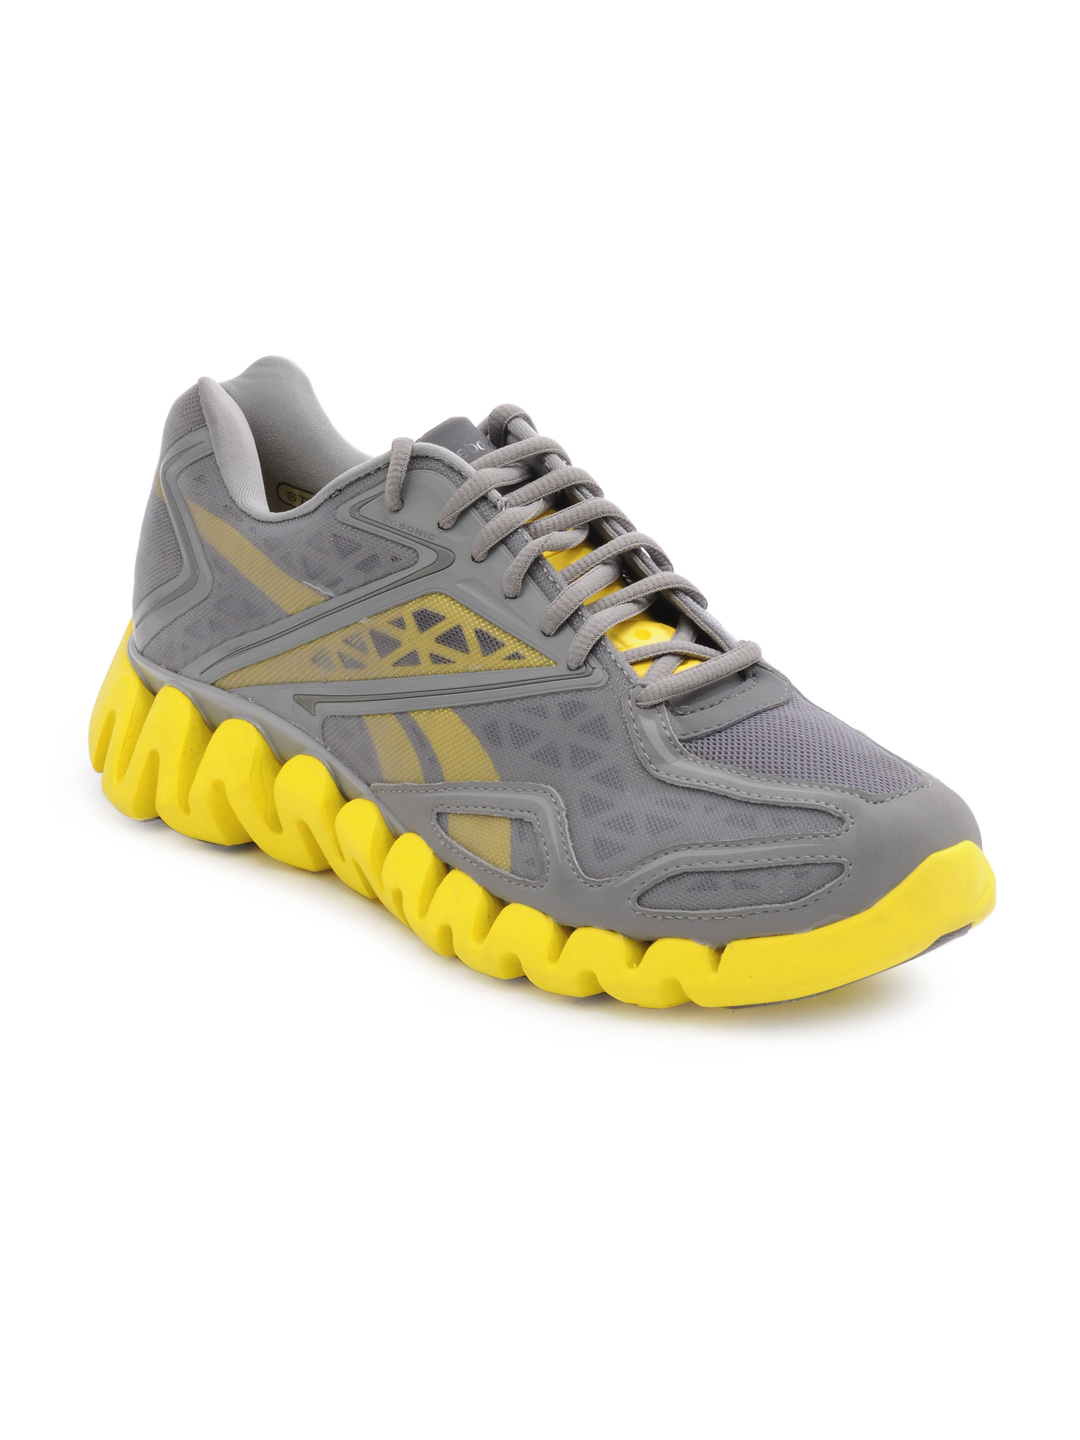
Reebok Men's ZigSonic Grey & Yellow Shoe
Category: Footwear / Shoes / Sports Shoes
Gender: Men
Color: Yellow
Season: Fall 2011
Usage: Sports